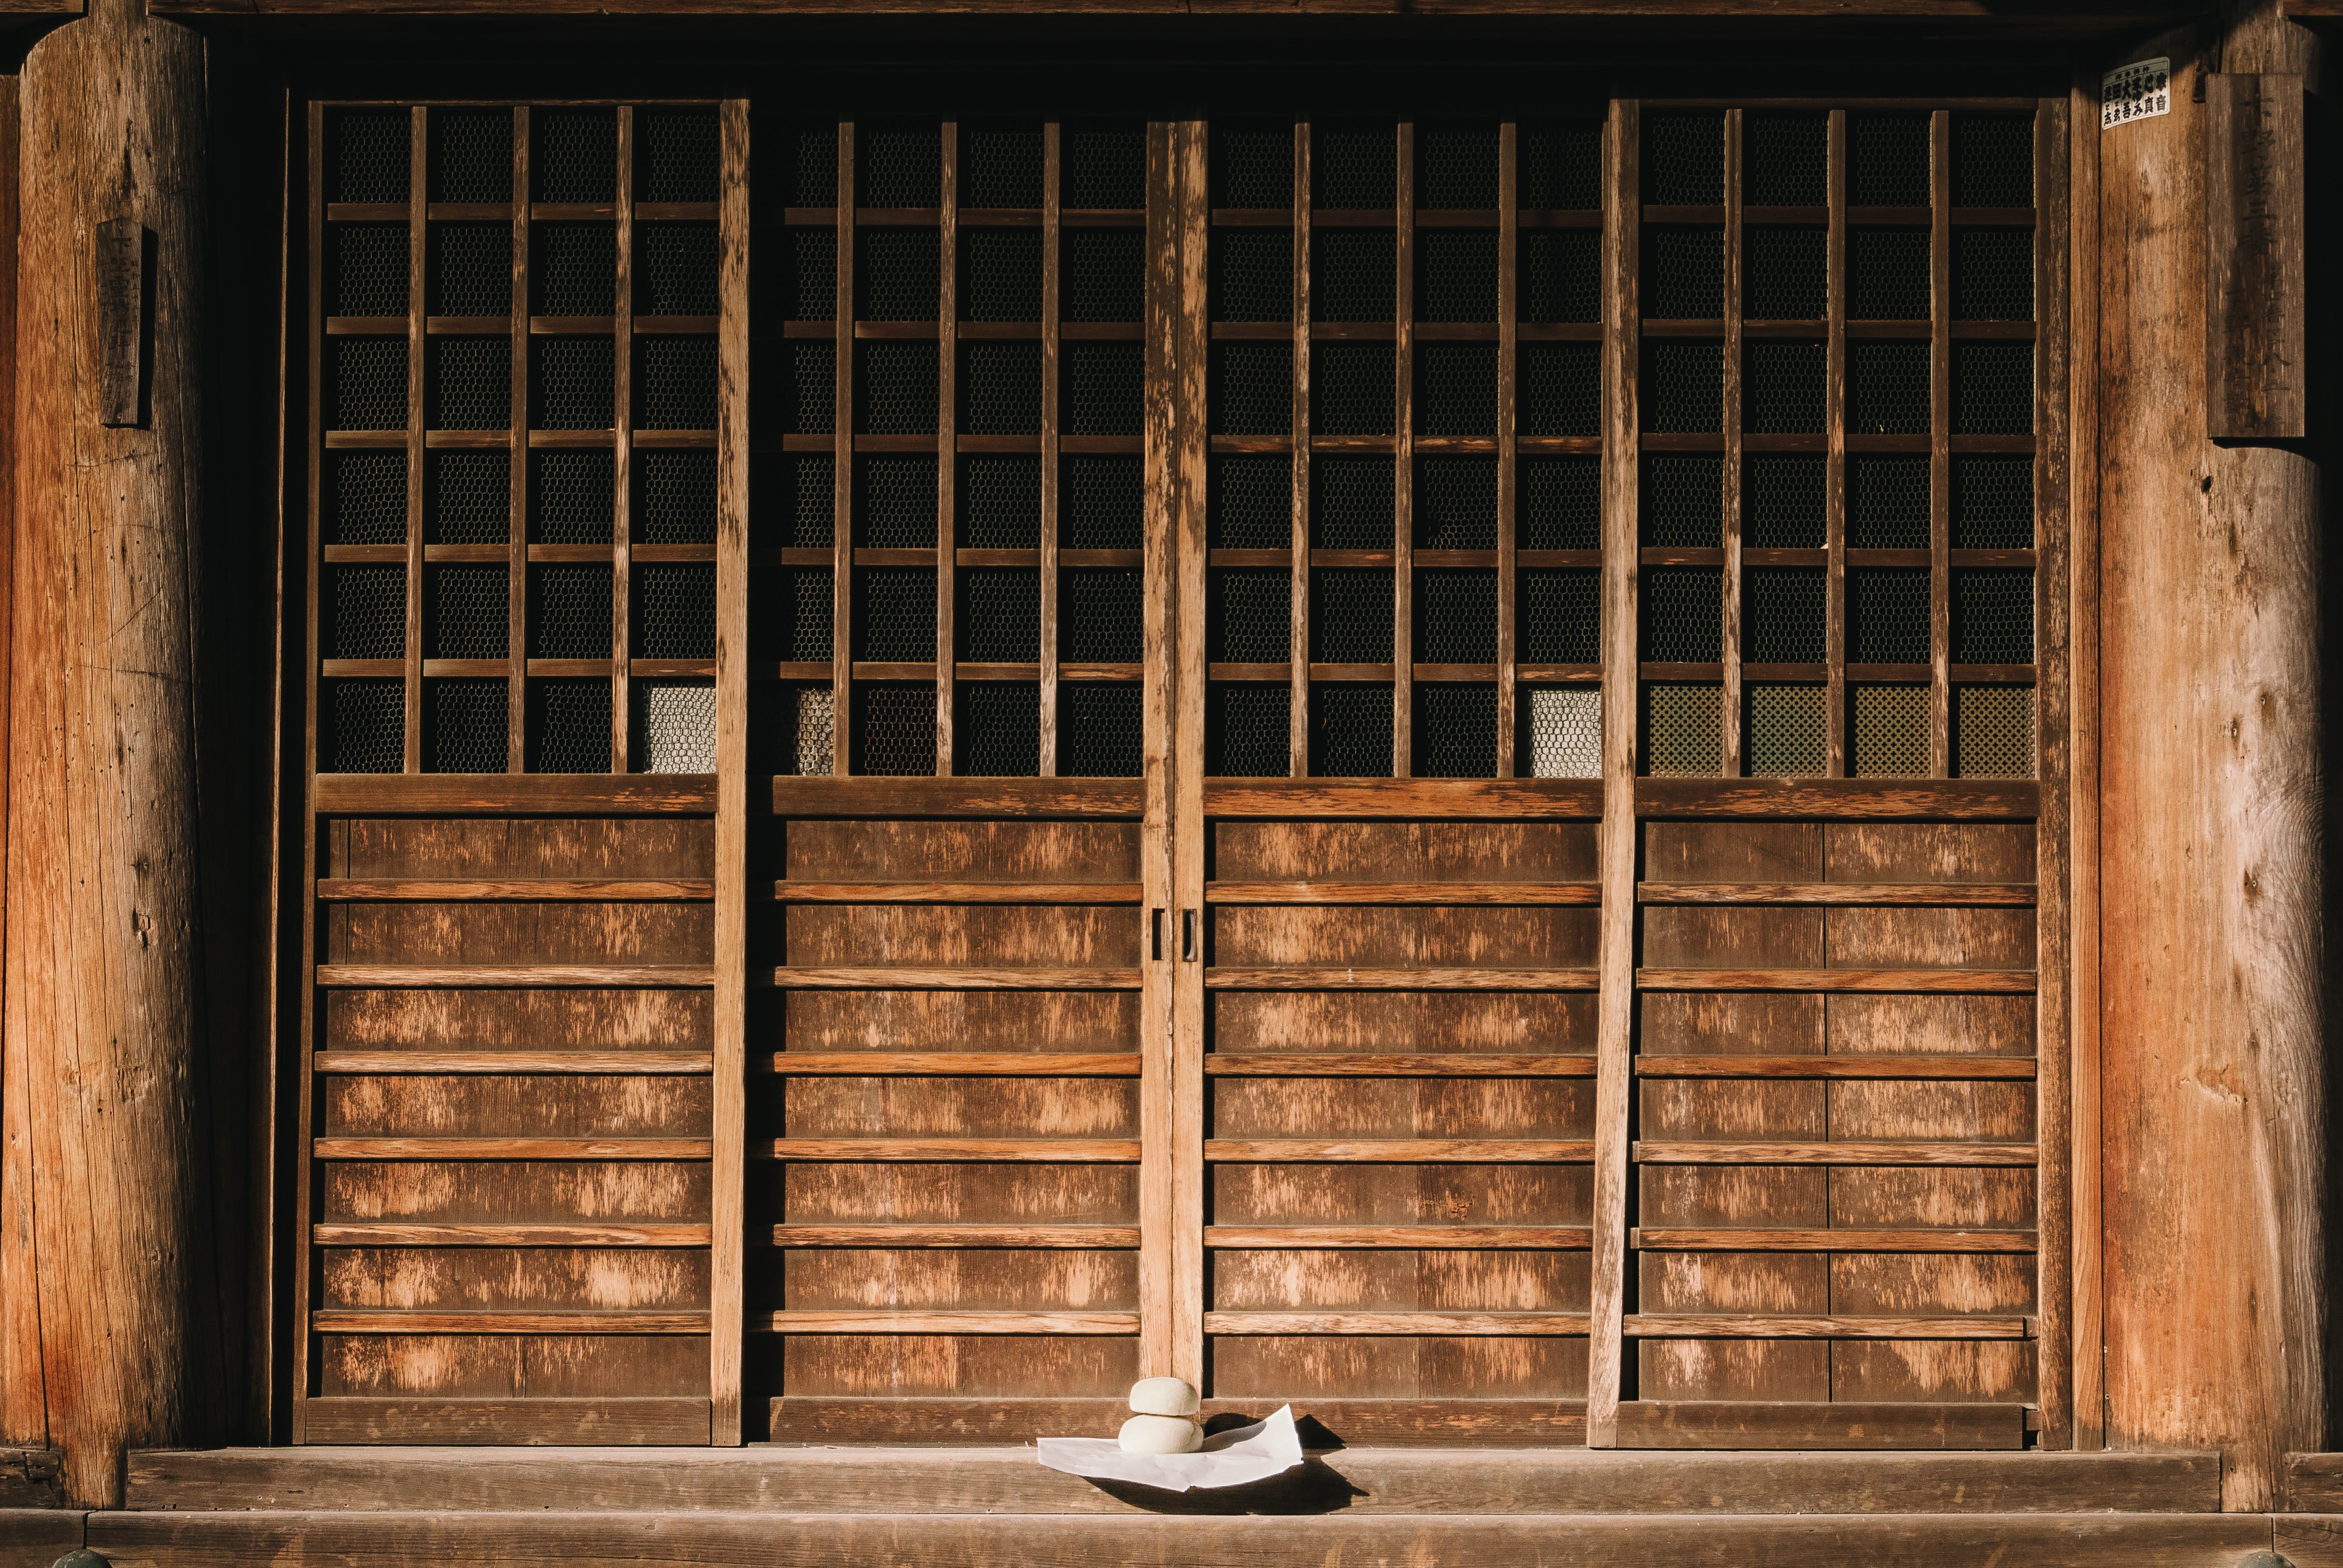
architecture, wood, vintage, antique, house, window, building, construction, entrance, facade, abandoned, furniture, door, interior design, outdoors, wooden, window covering, cabinetry